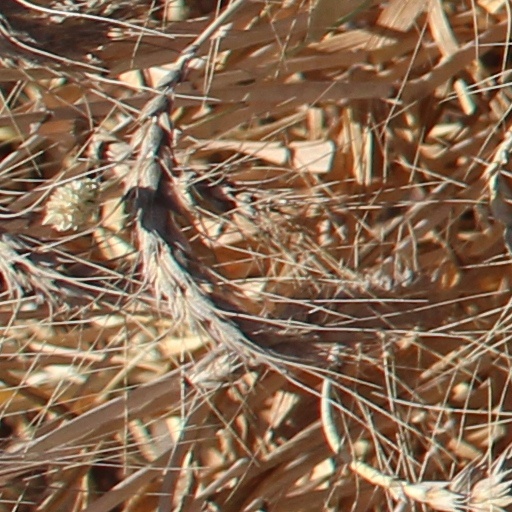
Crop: wheat